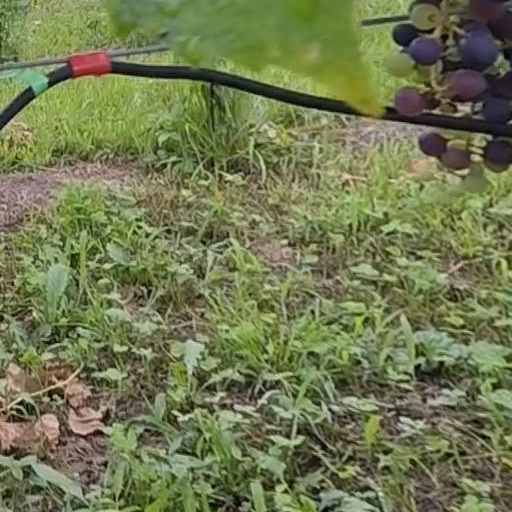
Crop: grape